Yamashita's gold

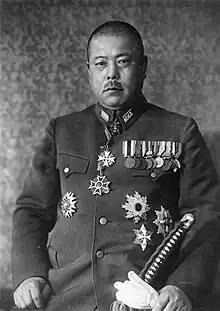
General Tomoyuki Yamashita

Yamashita's gold, also referred to as the Yamashita treasure, is the name given to the alleged war loot stolen in Southeast Asia by Imperial Japanese forces during World War II and supposedly hidden in caves, tunnels, or underground complexes in different cities in the Philippines. It was named after the Japanese general Tomoyuki Yamashita, dubbed as "The Tiger of Malaya", who conquered Malaya within 70 days from the British. Though there are accounts that claim the treasure remains hidden in the Philippines and have lured treasure hunters from around the world for over 50 years, its existence has been dismissed by most experts. The rumored treasure was the subject of a complex lawsuit that was filed in a Hawaiian state court in 1988 involving a Filipino treasure hunter, Rogelio Roxas, and the former Philippine president, Ferdinand Marcos.